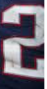
Number: 2